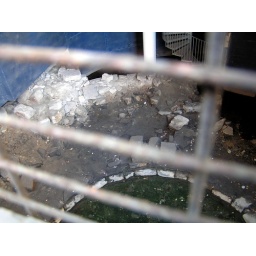
Excavations in the recent past uncovered the foundations of a tower of the city wall of Dublin.